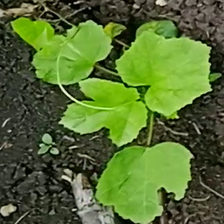
Weed species: Little_Mallow(Malva parviflora)